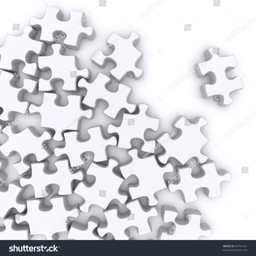
jigsaw puzzle on a white background .